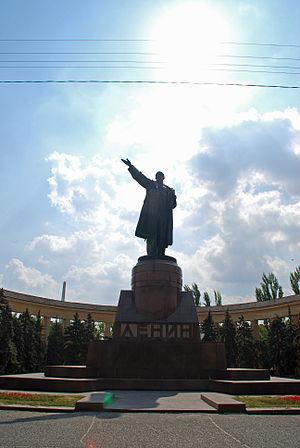
Le léninisme est une philosophie politique de type marxiste se réclamant de Vladimir Ilitch Lénine, de ses écrits, de son action et de ses idées en matière d'organisation et de stratégie politiques. L'expression est d'abord apparue pour désigner les partisans de Lénine au sein du POSDR ; elle a ensuite désigné la pratique organisationnelle qui avait conduit au succès de la révolution d'Octobre, et a ensuite englobé dans son ensemble l'idéologie des bolcheviks, pour devenir la doctrine dominante du mouvement communiste durant le XXᵉ siècle.